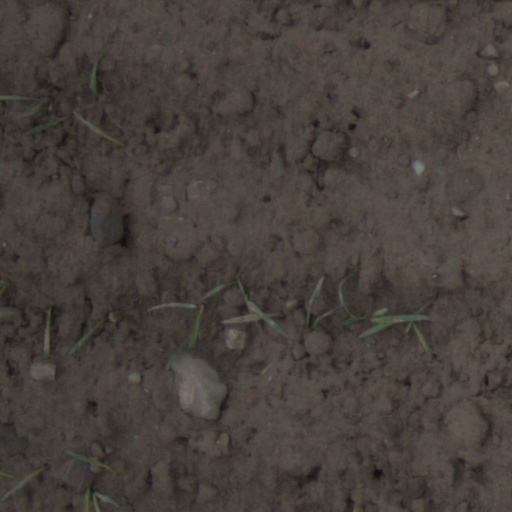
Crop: wheat